Ruth Heller Aucott

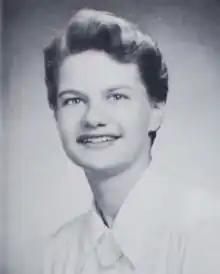
Ruth Heller from 1956 Ursinus yearbook

Ruth Heller Aucott (born c. 1934) is an American former field hockey player and official. She played on the U.S. women's national field hockey team seven times from 1955 to 1967 and was in the first class of inductees into the U.S. Field Hockey Association Hall of Fame.